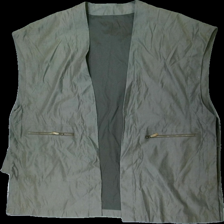
View: front
Type: Vest
Category: Men
Brand: Missing
Colors: Green
Material: 100% polyester
Cut: Regular
Season: All
Damage location: middle left
Price range: 50-100
Recommended usage: Reuse
Description: grön väst